German designations of foreign firearms in World War II

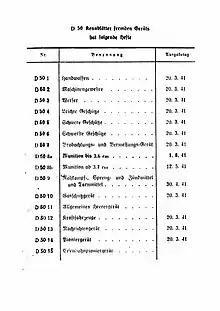
Overview of Contents

The German designations of foreign firearms in World War II is a list of known foreign firearms and equipment compiled by the German armed forces before World War II.